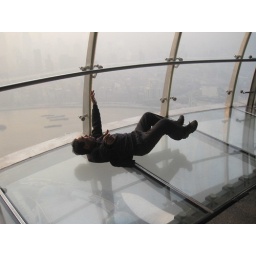
Some people had too much fun on the glass floor of the outdoor observation deck, located 263 meters above ground.